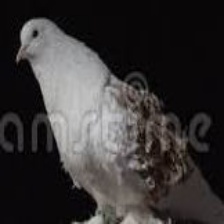
Species: FRILL BACK PIGEON
Scientific name: COLUMBA LIVIA DOMESTICA